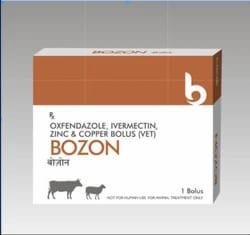
Dawa ya wanyama wanao umwa, ikiwemo kwenye boksi lenye rangi ya kahawia na nyeupe lililo andikwa maandishi meusi, akichorwa ng'ombe na kondoo nje.